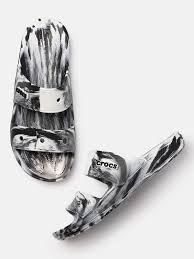
Label: Clog